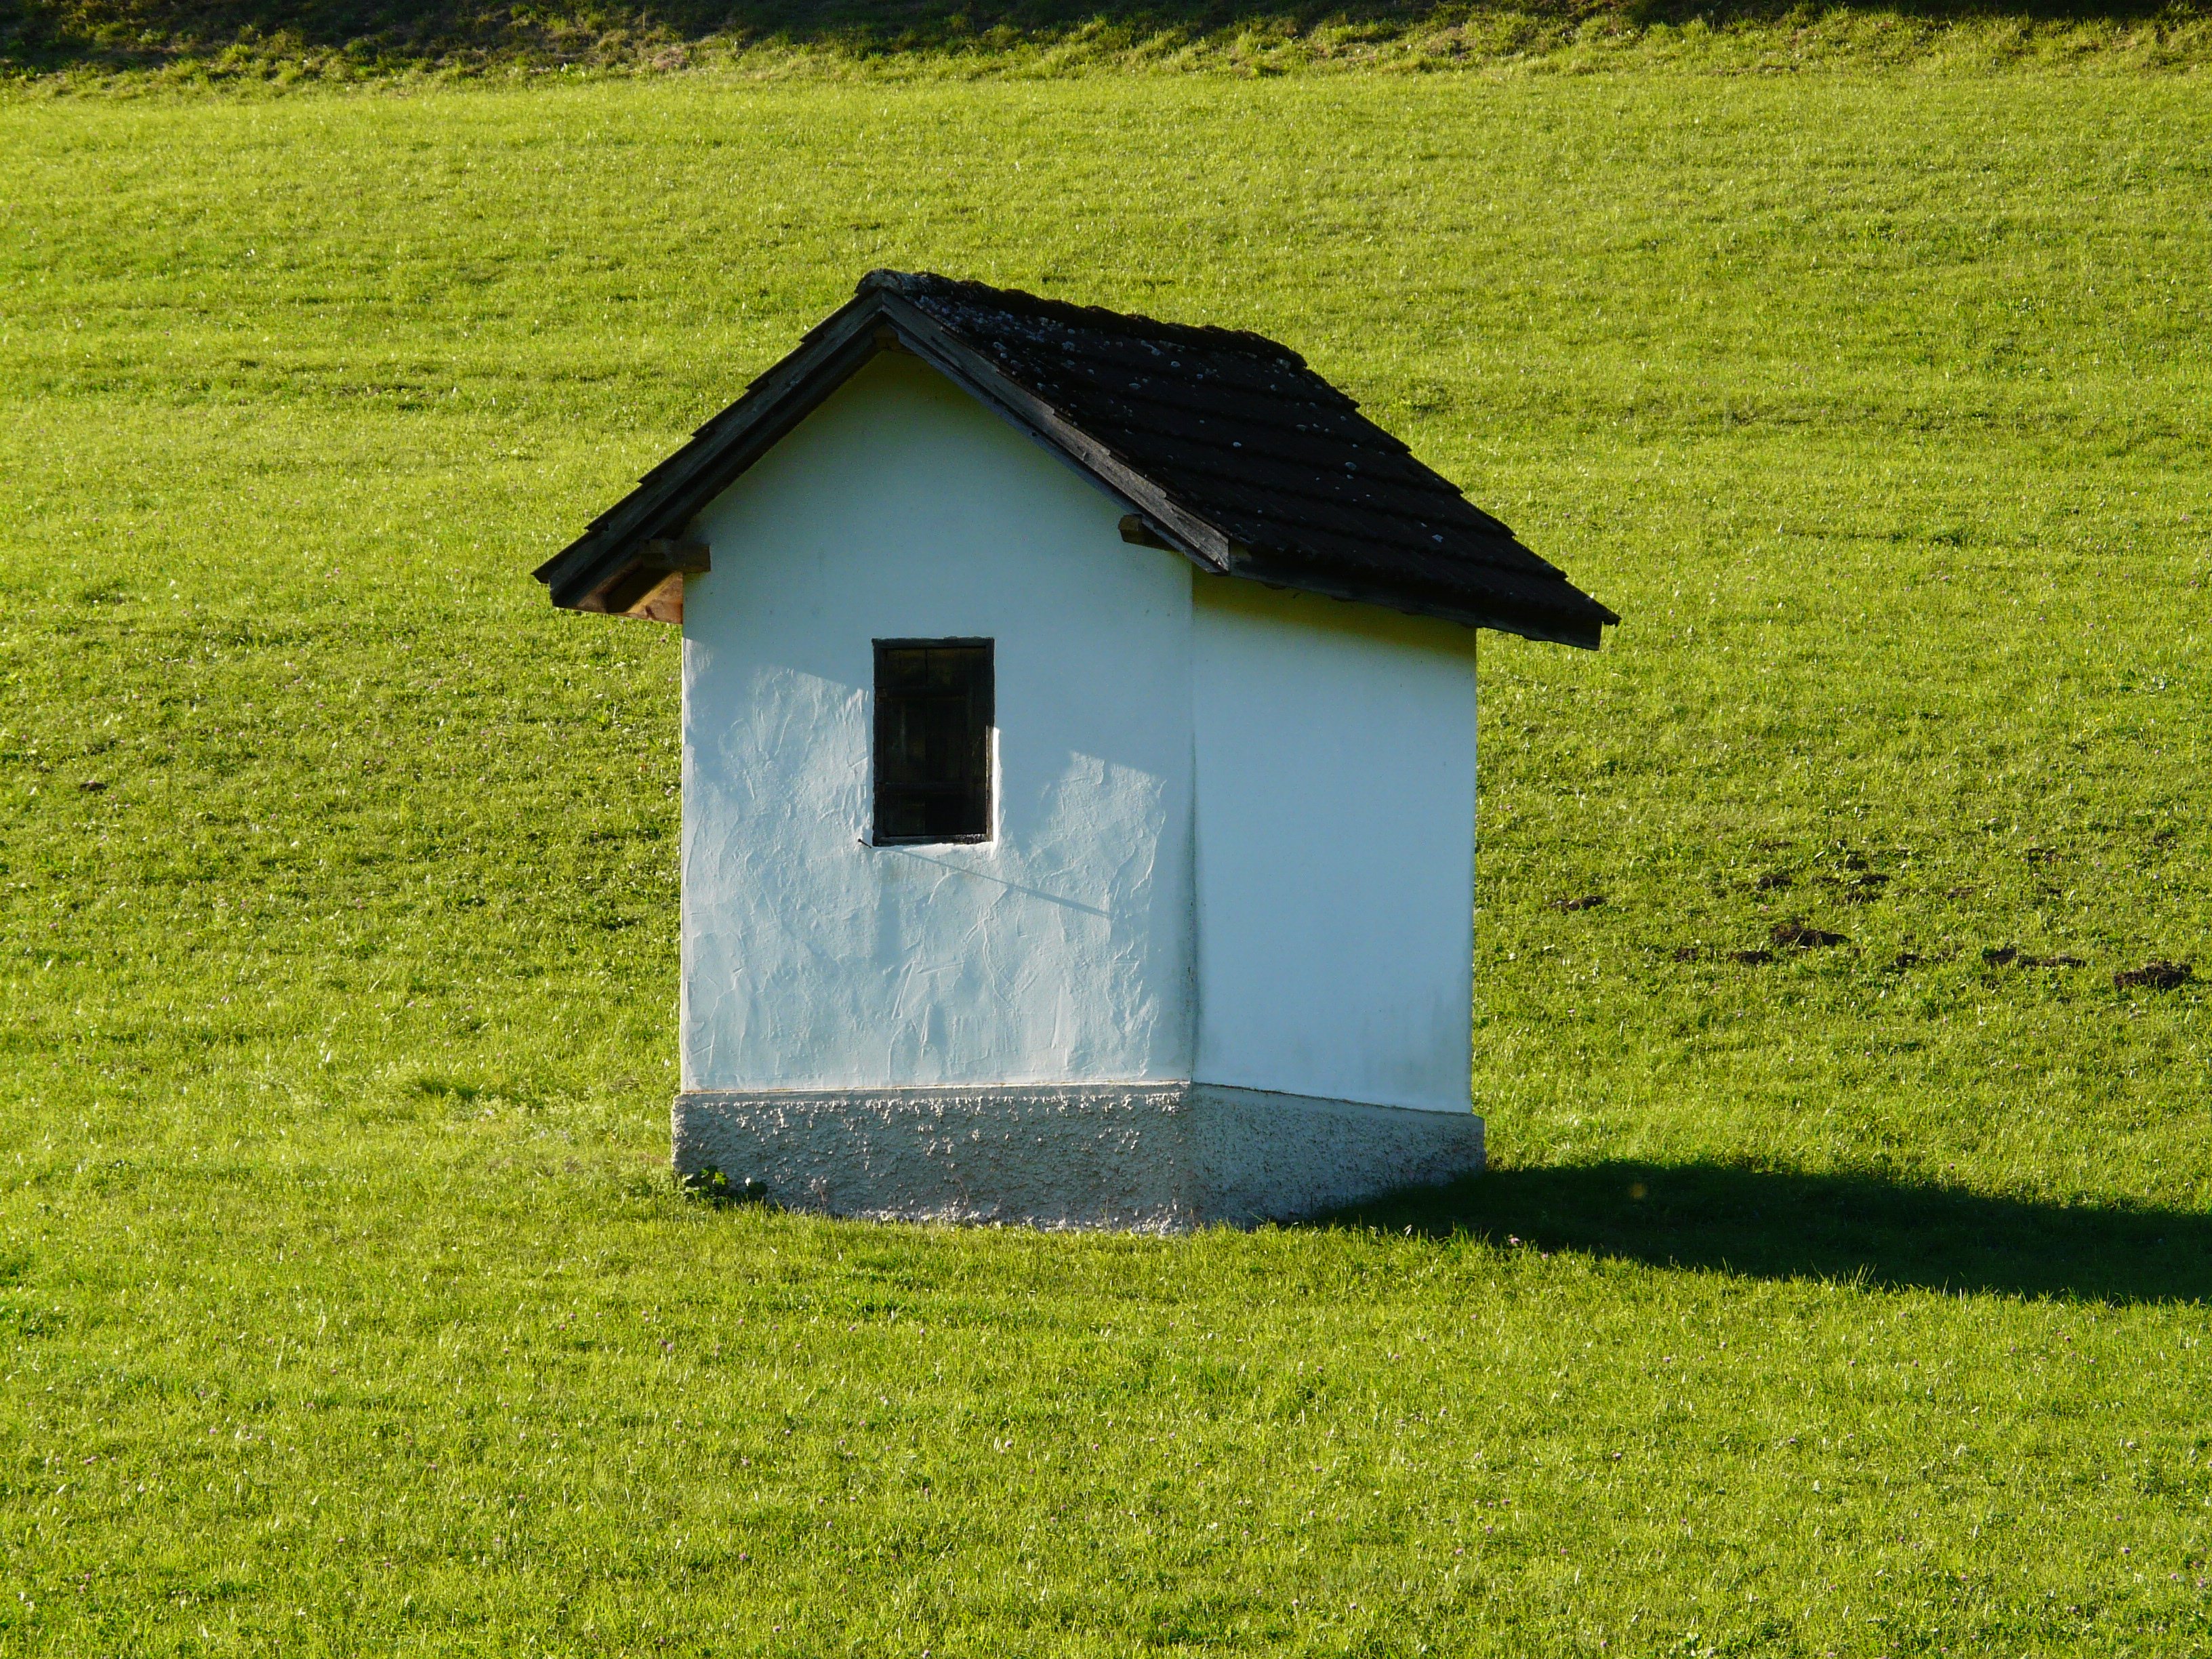
grass, white, field, farm, lawn, meadow, sweet, house, window, roof, building, home, shed, hut, green, pasture, small, agriculture, grassland, rural area, swabian alb, outdoor structure